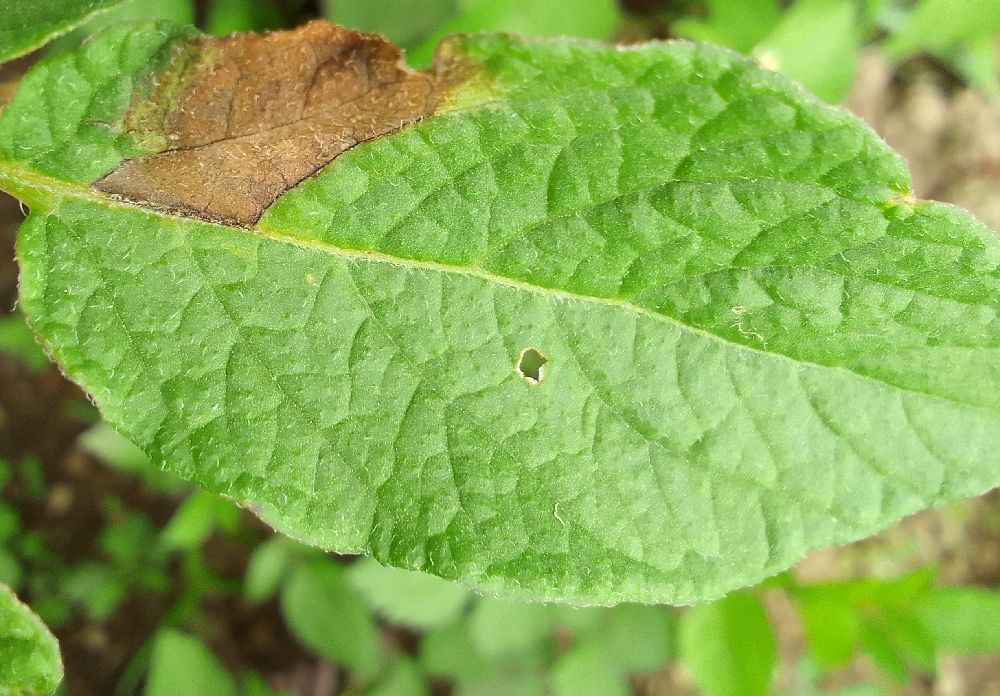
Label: Late blight